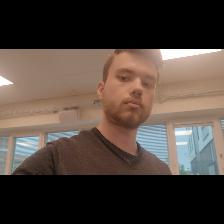
Label: Human